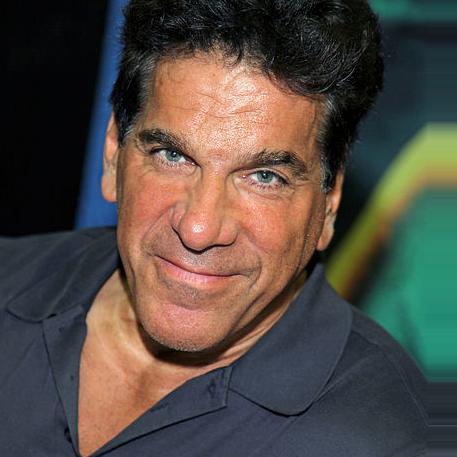
Age: 60